Argentino Hotel

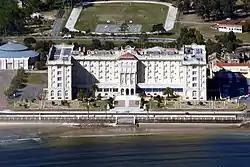
Argentino Hotel in 2011.

Argentino Hotel, the largest hotel complex in the city of Piriápolis, Uruguay.